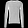
Label: Pullover